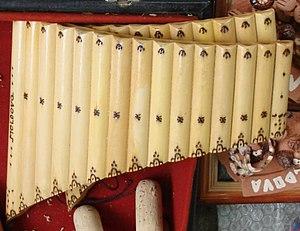
La musique moldave est jouée dans toute la Moldavie, tant roumaine qu'indépendante : elle partage bien des aspects musicaux avec la musique roumaine et avec la musique ukrainienne, pays voisin dont de nombreux ressortissants vivent en Moldavie.